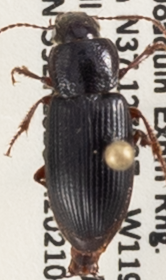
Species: Dicheirus piceus
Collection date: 2021-04-28
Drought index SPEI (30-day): -1.85
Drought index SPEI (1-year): -1.69
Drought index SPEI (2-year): -1.69